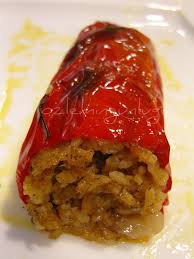
Yemek: biber_dolmasi